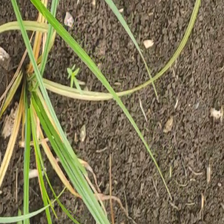
Weed species: Lavhala_(Cyperus_Rotundus)